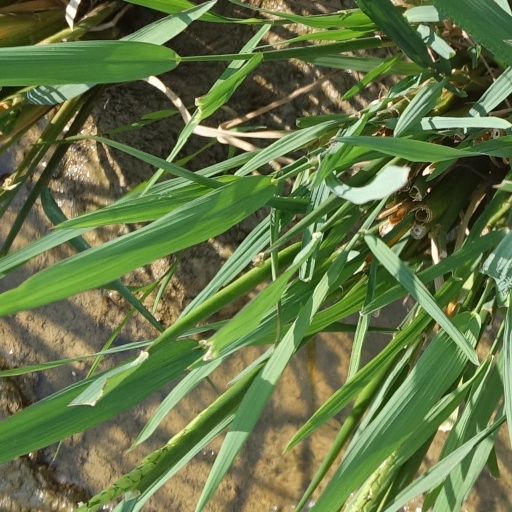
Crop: rice